Symmachi–Nicomachi diptych

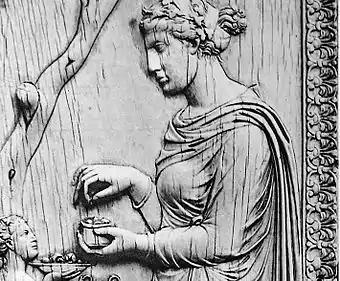
Detail

The diptych was produced in Rome sometime between 388 and 401. The Nicomachi panel measures , that of the Symmachi is . Both wings depict female figures engaged in religious ritual before sacrificial altars. The Nicomachi tablet in Paris is the less well preserved of the pair, having been damaged in a fire. The ivory is fractured in several places, with some sections missing completely, together with high-relief areas such as the female figure's face, left hand and right arm. This figure stands before a round altar, holding two lit torches now partially missing. Cymbals hang from a pine tree overhead; both the tree and its hangings are attributes of the goddess Cybele and her consort Attis.